Mikhail Vrubel

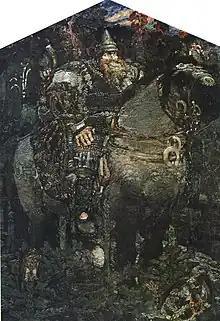
‘the Bogatyr’, 1898, Russian Museum, Saint Petersburg, Russia, oil on canvas, 321,5 x 222 cm.

In the last years of the 19th century, Vrubel referred to fairy-mythology plots, particularly "Bogatyr", "Pan", "Tsarevna-Lebed".